Eyþór Þorláksson

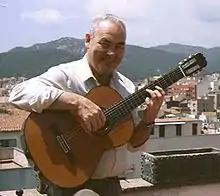

Eyþór was born at Krosseyrarvegur in Hafnarfjörður. His parents where María Jakobsdóttir, from Aðalvík and Þorlákur Guðlaugsson from Biskupstungur.